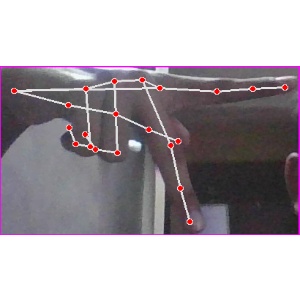
अक्षर: प